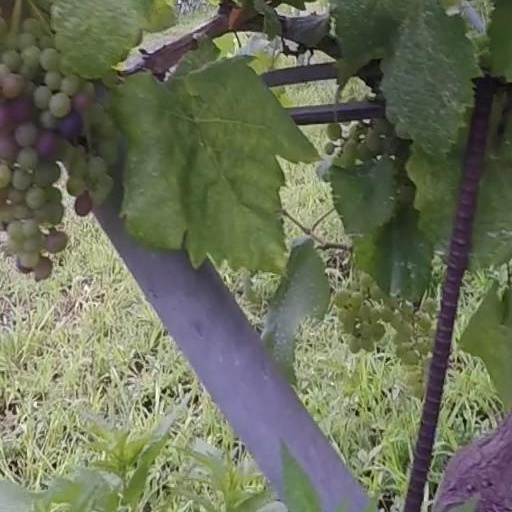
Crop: grape